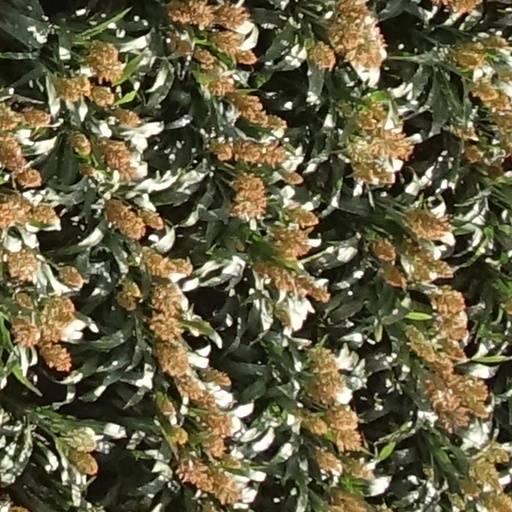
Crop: sorghum